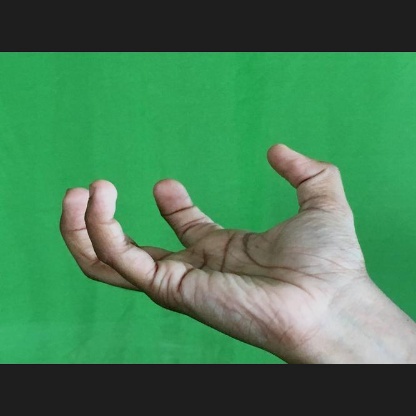
Mudra: Padmakosha